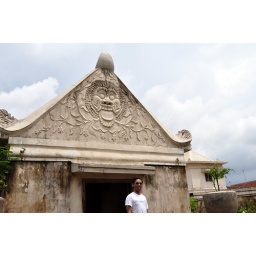
Tamansari The water castle near Kraton